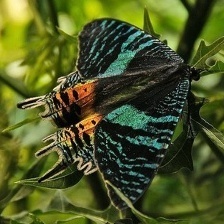
Species: MADAGASCAN SUNSET MOTH